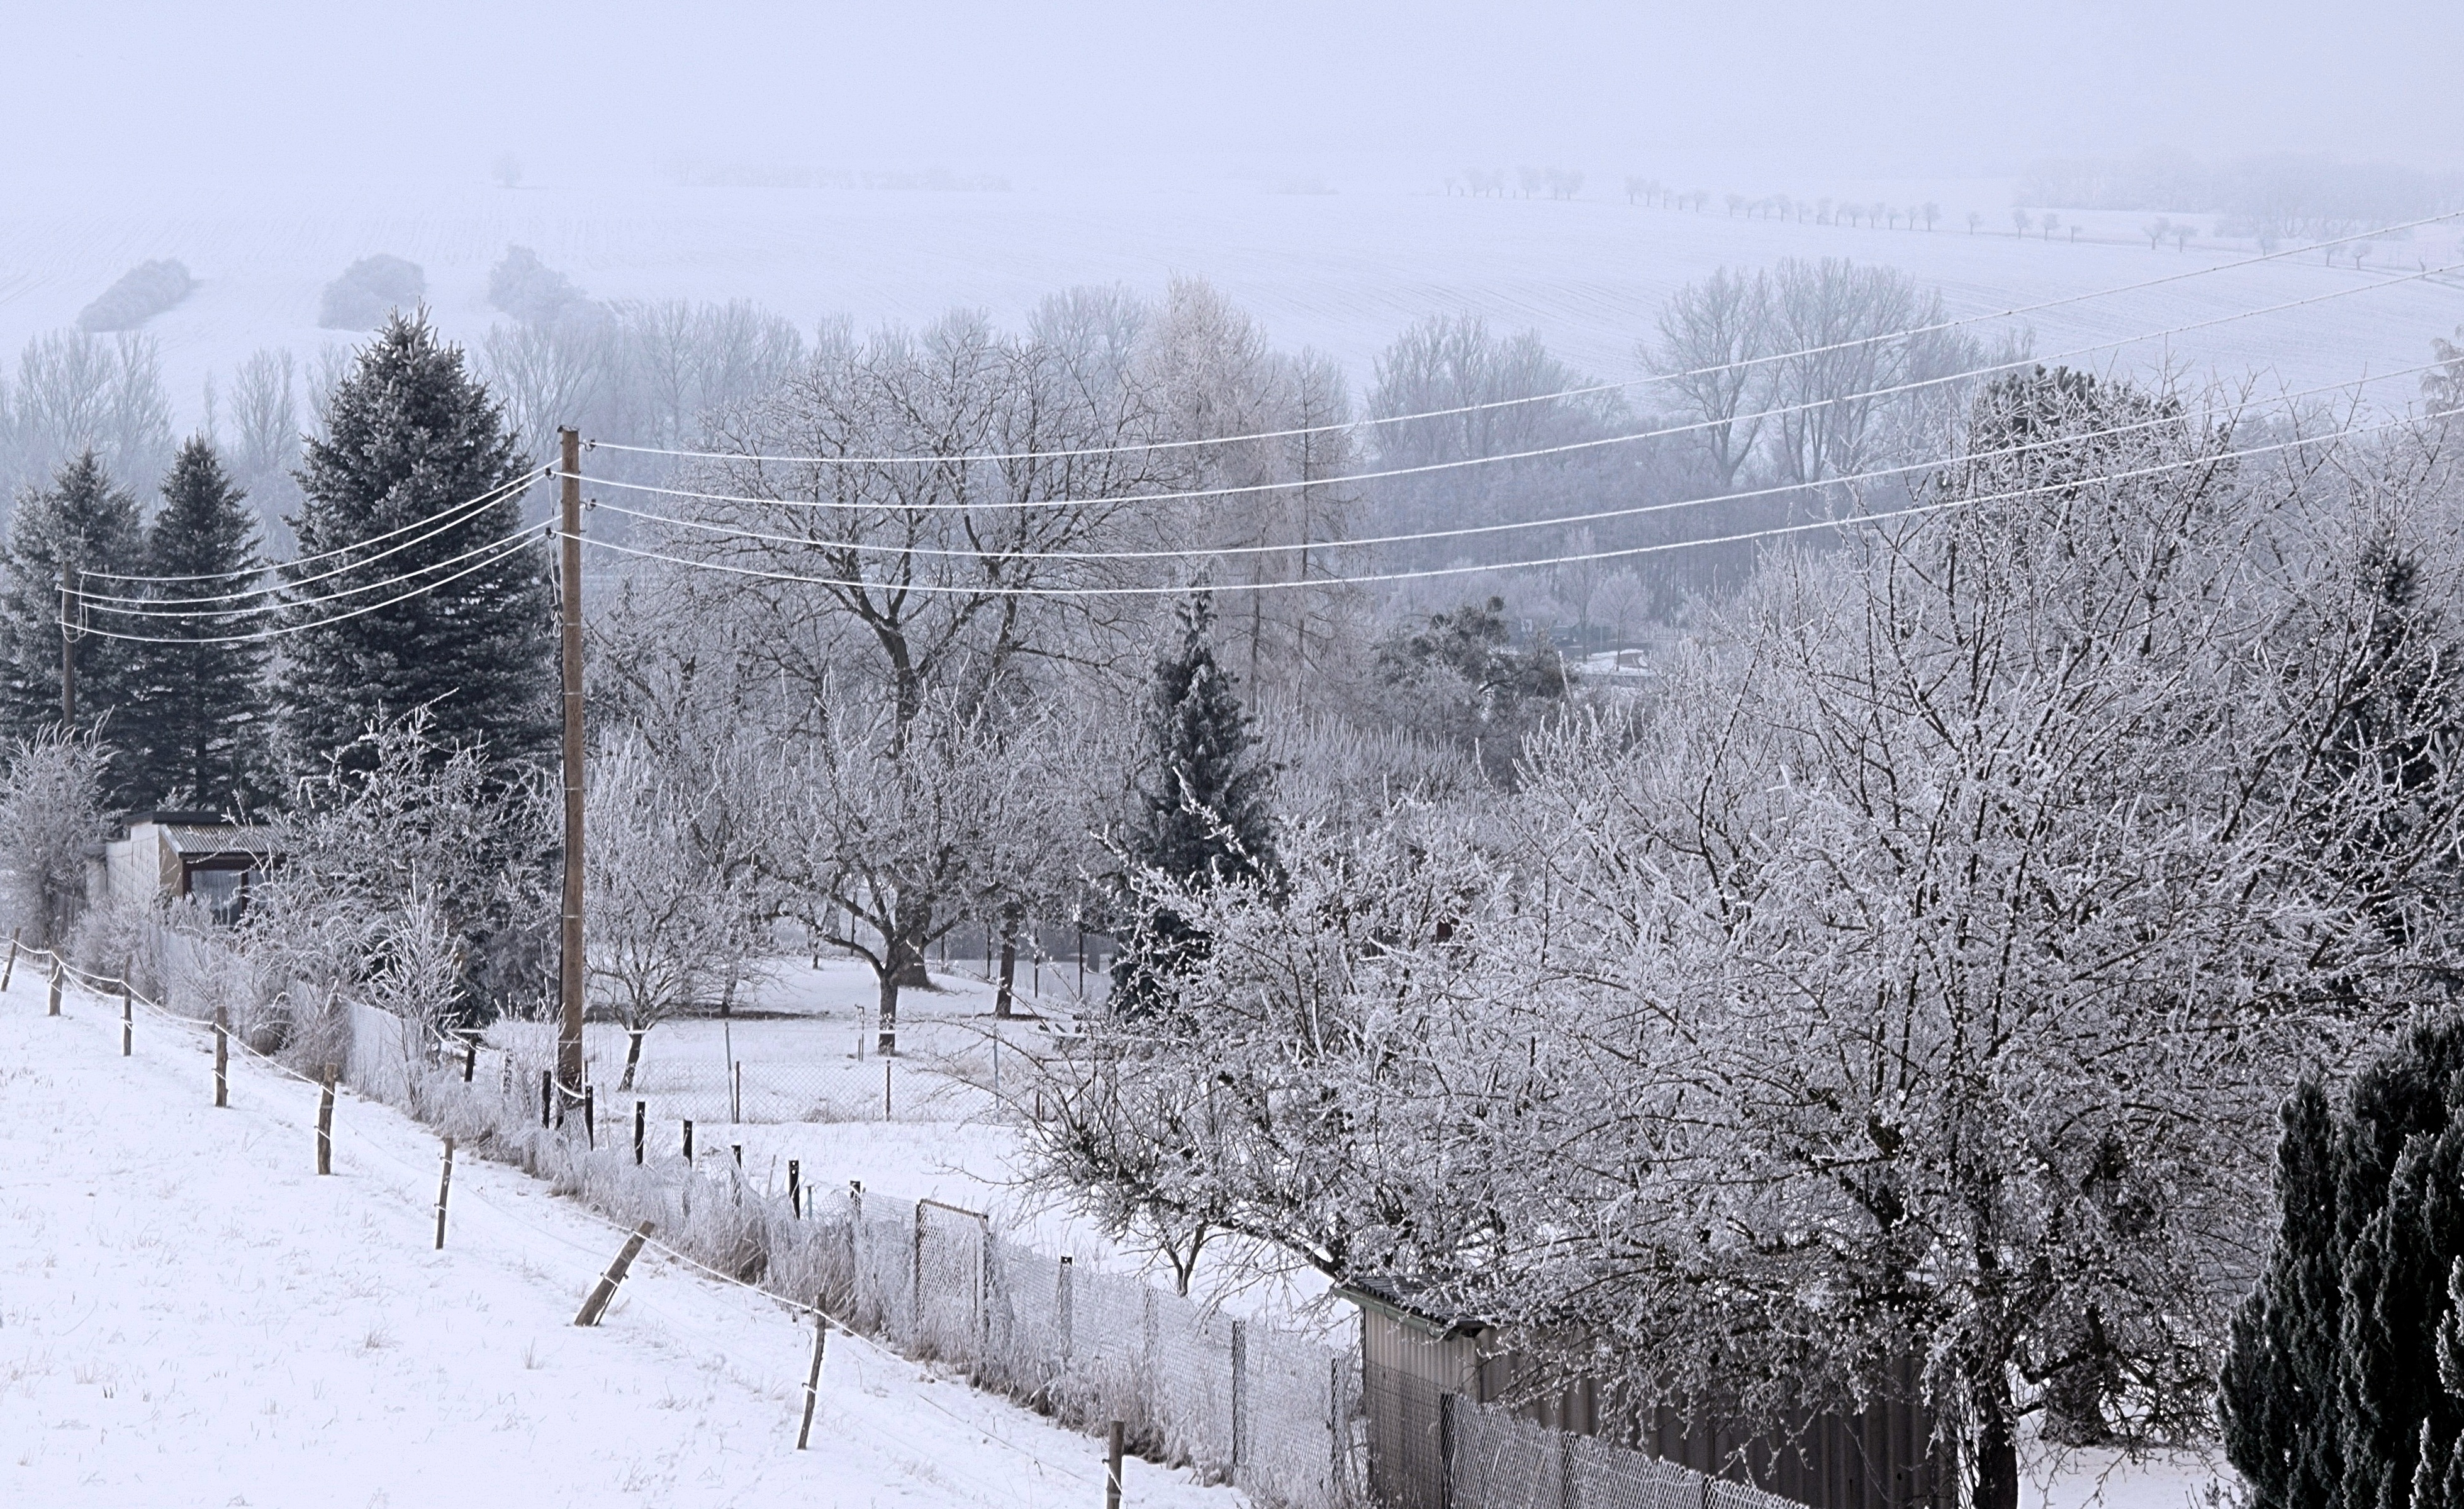
tree, snow, winter, fog, frost, weather, season, blizzard, wintry, freezing, winter storm, rain and snow mixed, icy trees